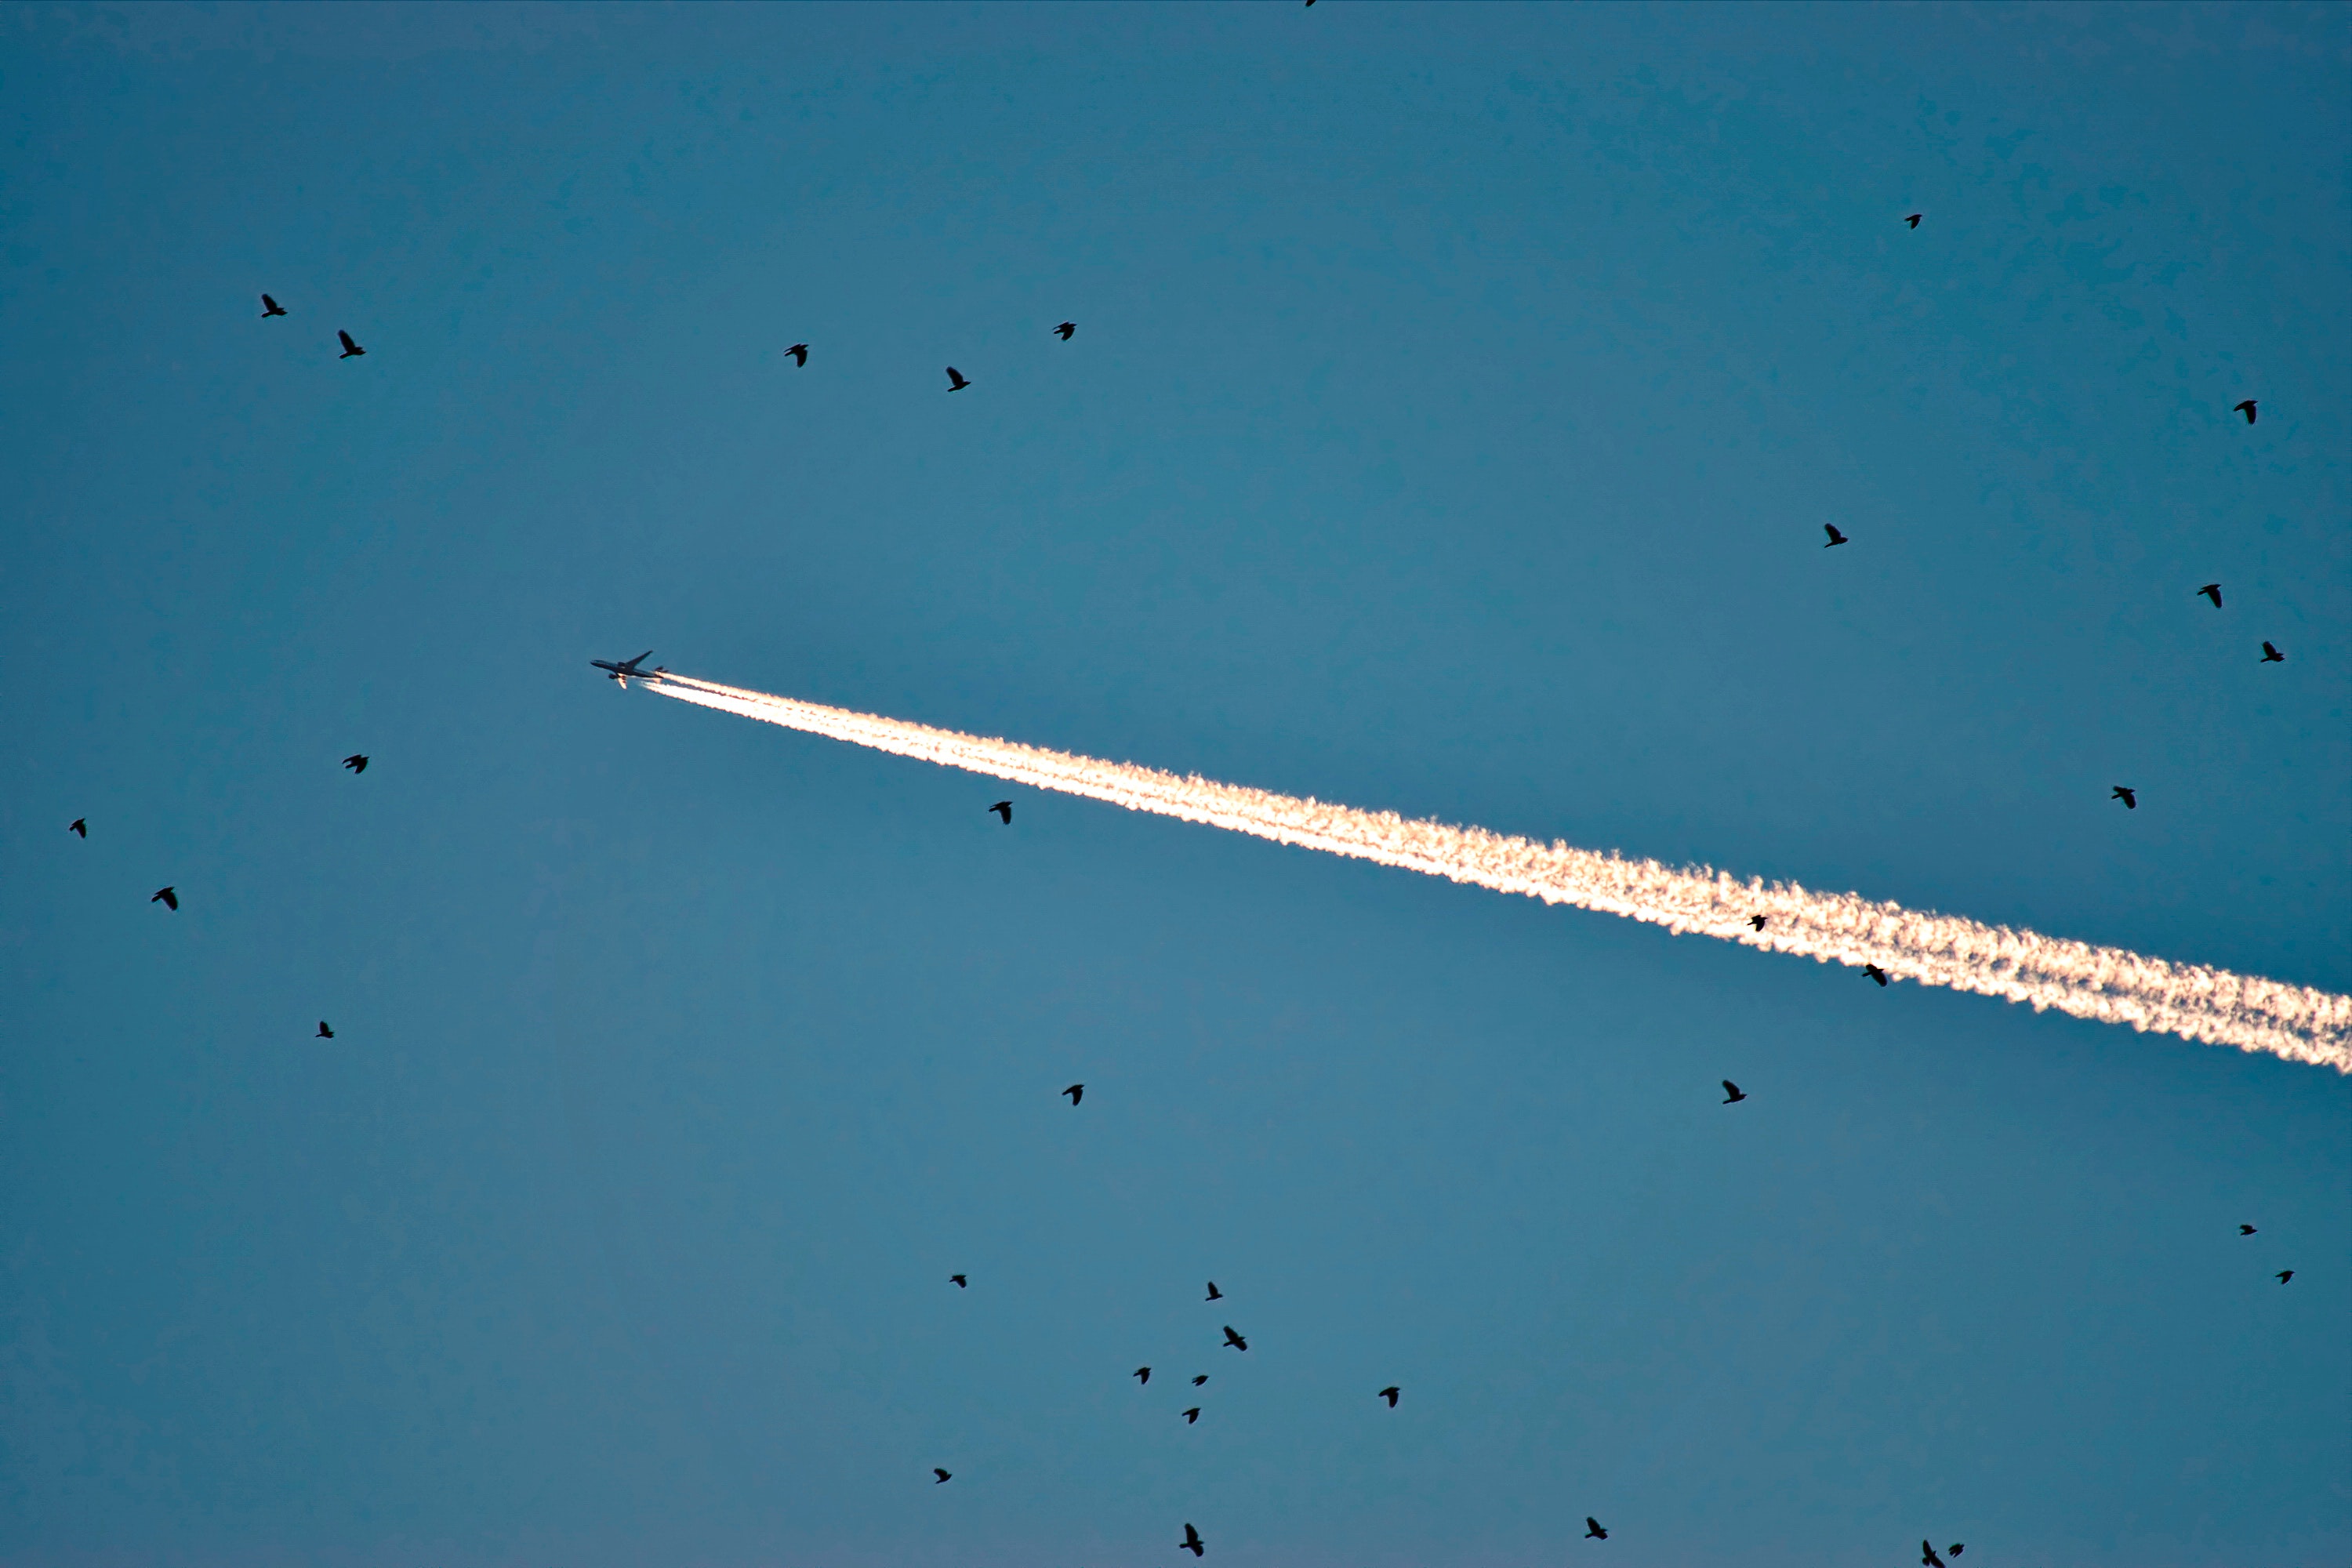
blue, sky, water, line, cloud, wing